Wilkinson Microwave Anisotropy Probe

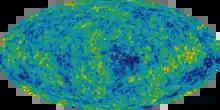
Five-year WMAP image of background cosmic radiation (2008)

The five-year WMAP data were released on 28 February 2008. The data included new evidence for the cosmic neutrino background, evidence that it took over half billion years for the first stars to reionize the universe, and new constraints on cosmic inflation.